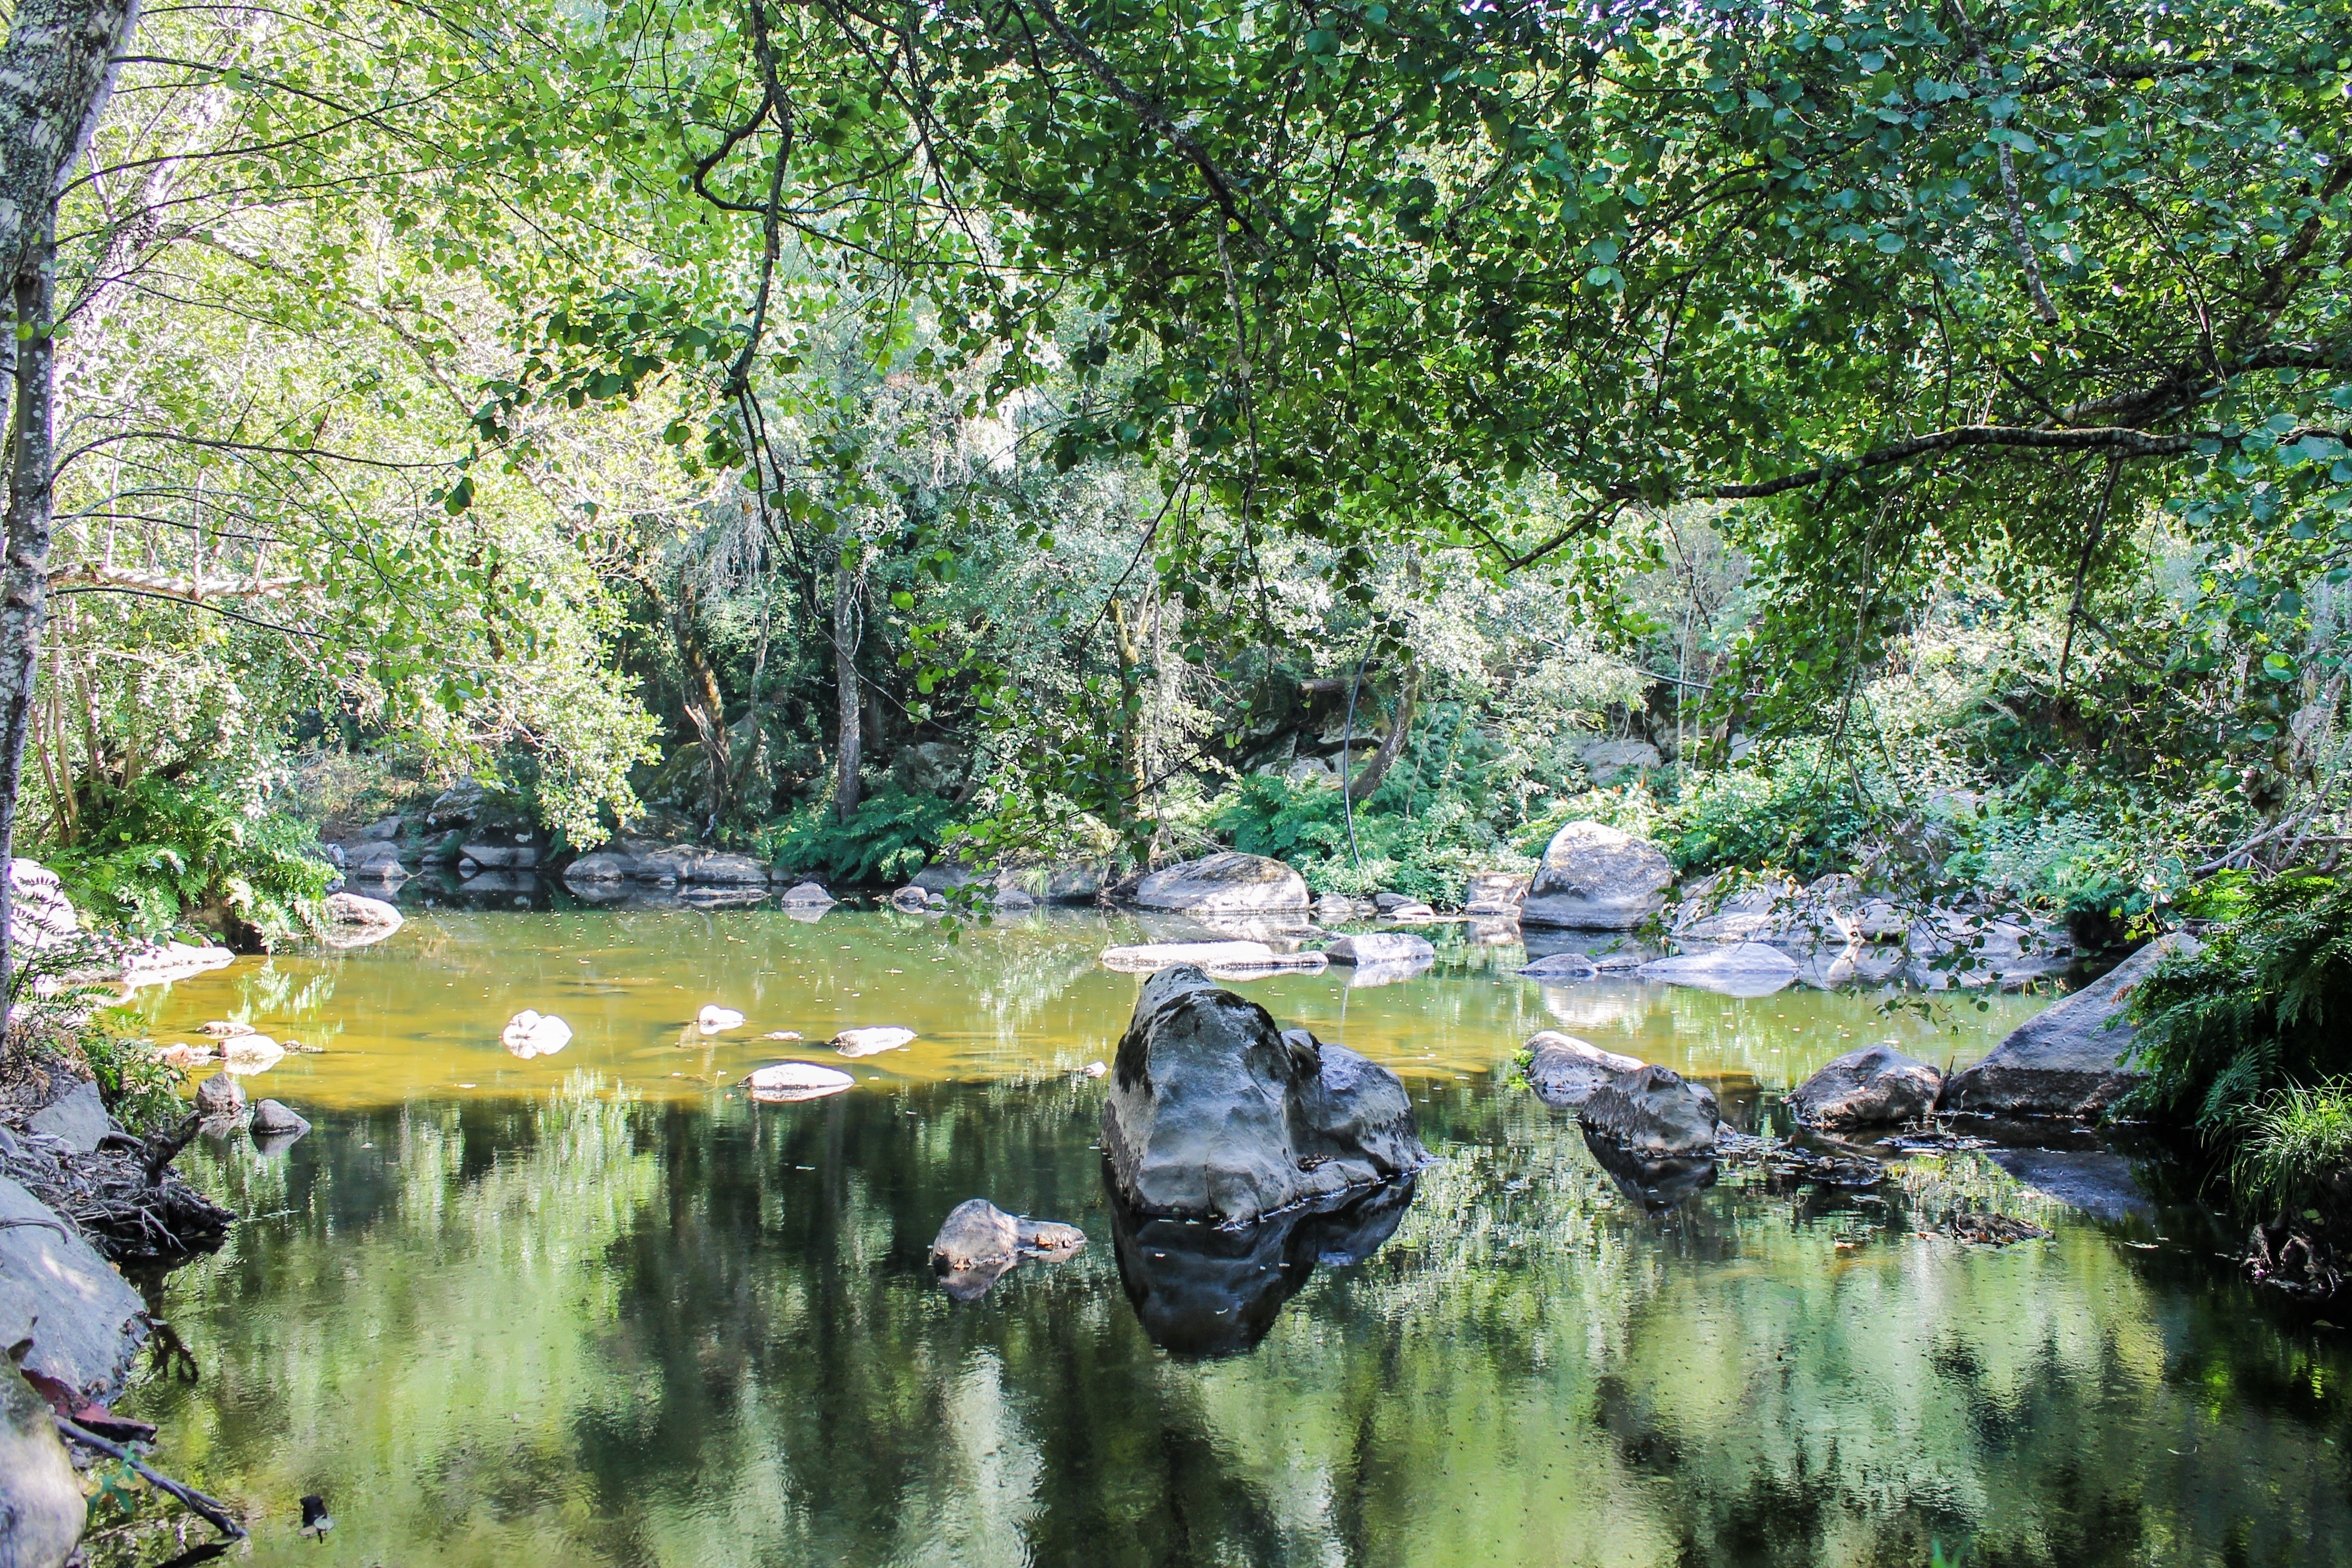
tree, water, nature, forest, swamp, wilderness, mountain, flower, river, pond, tranquility, stream, green, reflection, jungle, peace, botany, garden, body of water, holidays, vegetation, rainforest, wetland, portugal, rio, woodland, habitat, ecosystem, watercourse, serra, wild nature, fresh water, fish pond, natural environment, bayou, alcafache, viseu